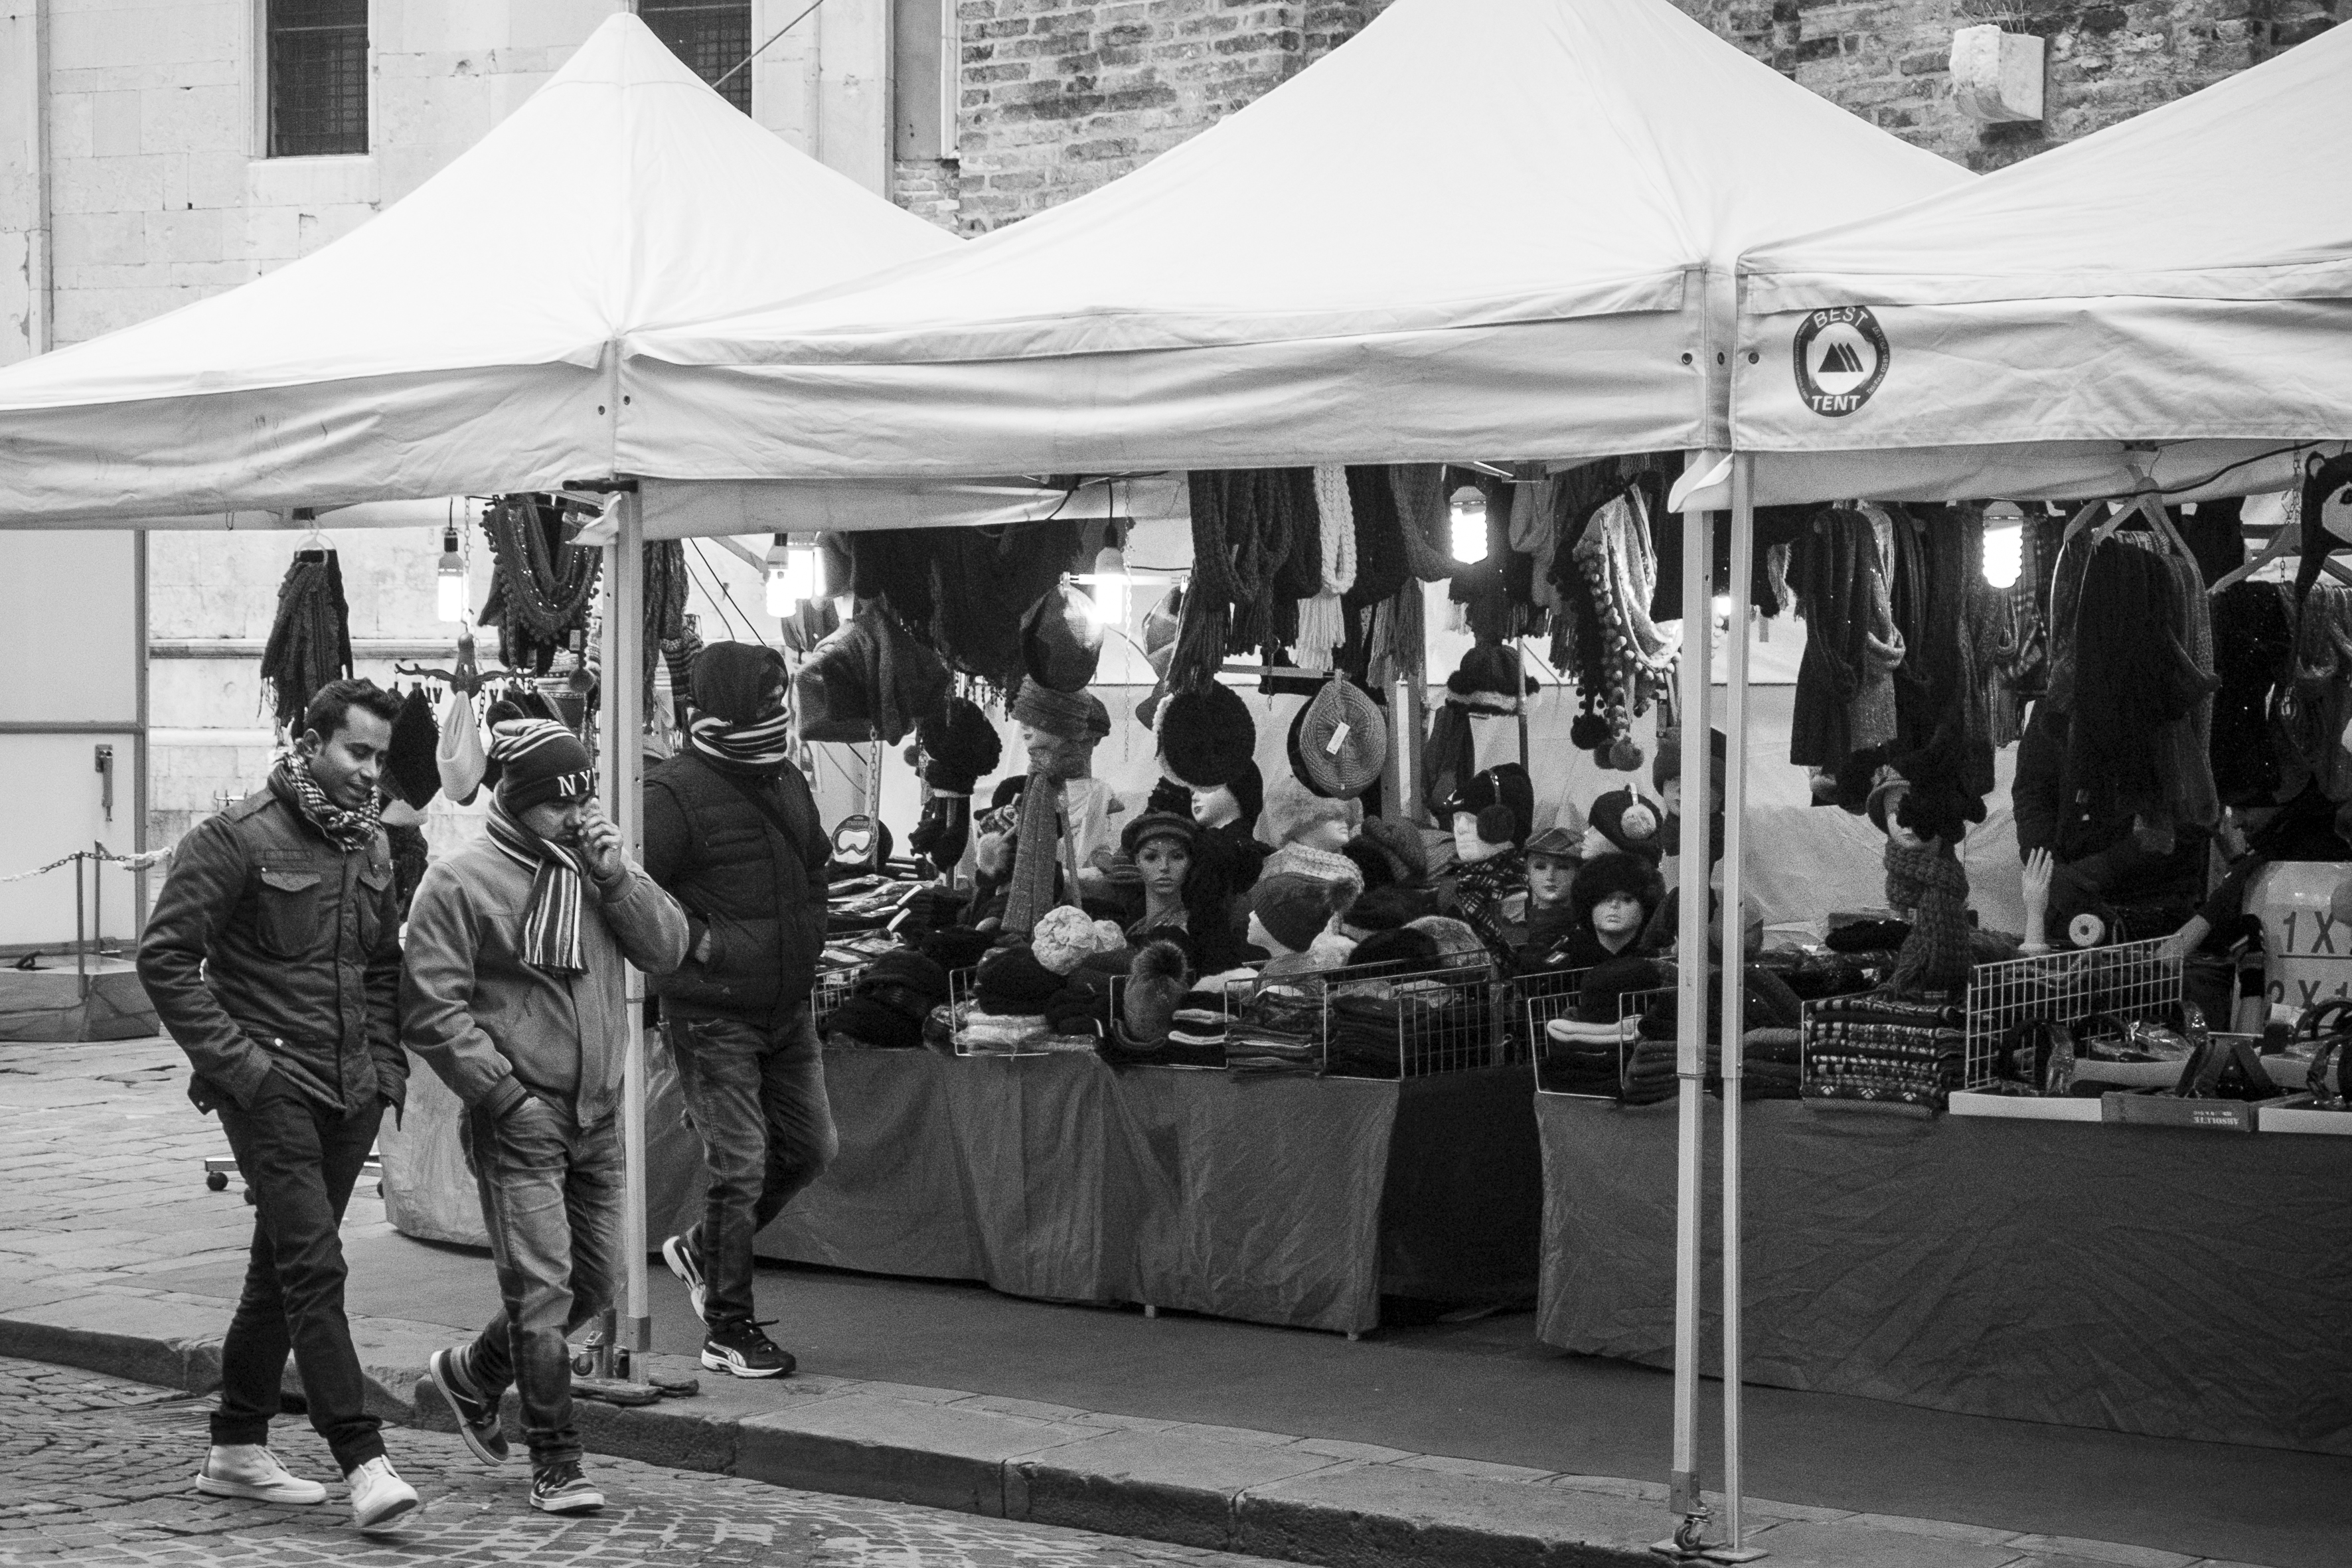
black and white, road, white, street, urban, crowd, travel, fujifilm, italy, monochrome, bw, blackandwhite, blackwhite, ngc, photograph, noiretblanc, fuji, fujix, fujixe1, treviso, monochrome photography